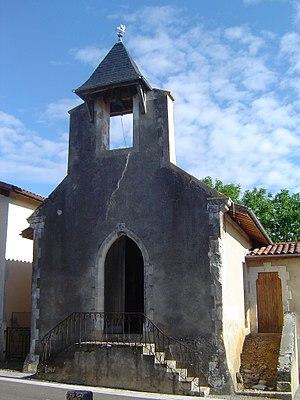
Chapelle de Poyaler, Saint-Aubin, Landes, France
Le département français des Landes compte 438 églises pour un total de 331 communes, soit une moyenne de 1,32 église par commune. La commune de Parleboscq, née de la réunion de sept paroisses, compte à elle seule sept églises.